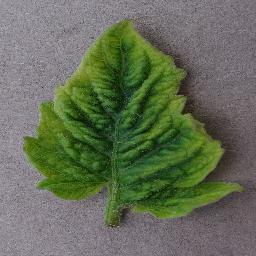
Label: Tomato___Tomato_Yellow_Leaf_Curl_Virus